Hussein Dey

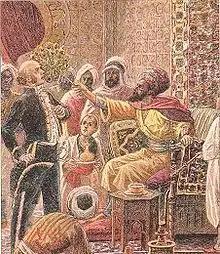
Hussein Dey insulting the French consul.

In an attempt by Charles X of France to increase his popularity amongst the French, he sought to bolster patriotic sentiment, and turn eyes away from his domestic policies, by "skirmishing against the dey". This eventually led to the French conquest of Algeria.